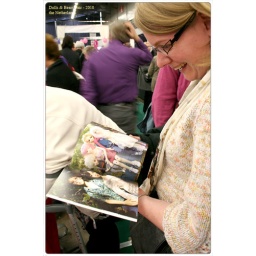
One of the visitors standing at the Pink Ribbon table while looking in a donated book by cirquemom